Treaty of Trianon

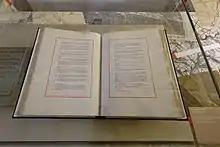
Treaty of Trianon

After the fall of the communist regime of Béla Kun, the instability of the Hungarian state delayed the sending of a Hungarian delegation to the Peace conference in Paris. On 16 November 1919, Admiral Miklós Horthy entered Budapest, taking over the running of the country for a long time and thus bringing to an end the period of unstable Hungarian governments. By December 1919, text of the proposed Peace Treaty with Hungary was fully prepared in Paris. Thereafter, the Károly Huszár government, which received the international recognition of the Entente, was invited to participate in the Paris Peace Conference on 2 December. The notable pre-WW1 politician and diplomat Count Albert Apponyi was appointed to lead the Hungarian delegation to the Paris Peace Conference to represent the Hungarian interests. Simultaneously, Horthy entrusted Count Pál Teleki with collecting and preparing all the material necessary for the peace conference. Nevertheless it was Apponyi who took over the conceptual leadership of all the works connected with the peace talk. The Czechoslovak President Tomáš Masaryk, knowing that the Hungarian delegation to Paris would be eventually headed by Apponyi, proposed to compile statistics on Hungarian education, where it would be emphasized that it was precisely Apponyi, who in his role as Minister for Education, suppressed the education of minorities in their native languages. The Czechoslovak delegation would be headed by the Slovak ambassador Štefan Osuský, who was given the task to monitor and study Hungarian counter-proposals.